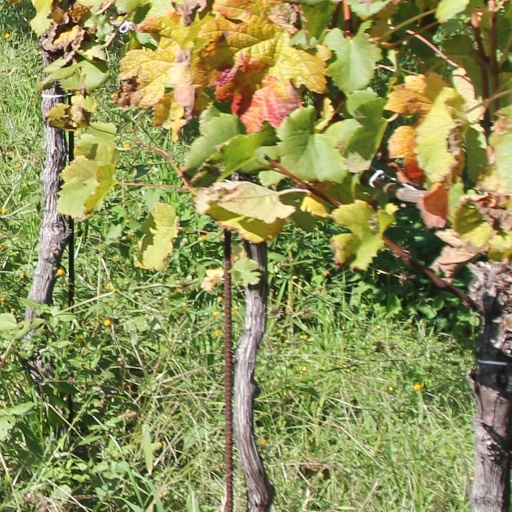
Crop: grape